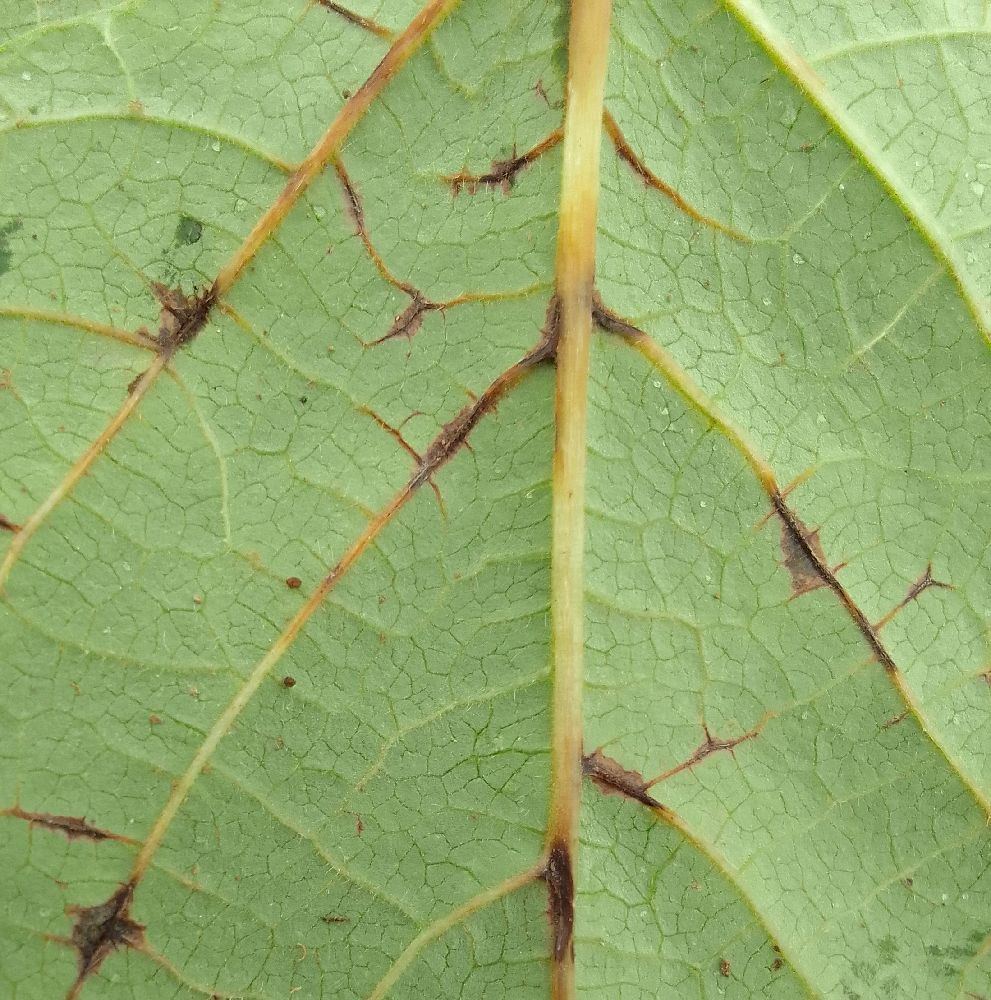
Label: anthracnose